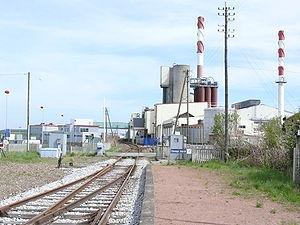
Feuquières est une commune française située dans le département de l'Oise en région Hauts-de-France.
La gare de Feuquières - Broquiers est une gare ferroviaire française de la ligne d'Épinay - Villetaneuse au Tréport - Mers, située sur le territoire de la commune de Feuquières, à proximité de Broquiers dans le département de l'Oise, en région Hauts-de-France.